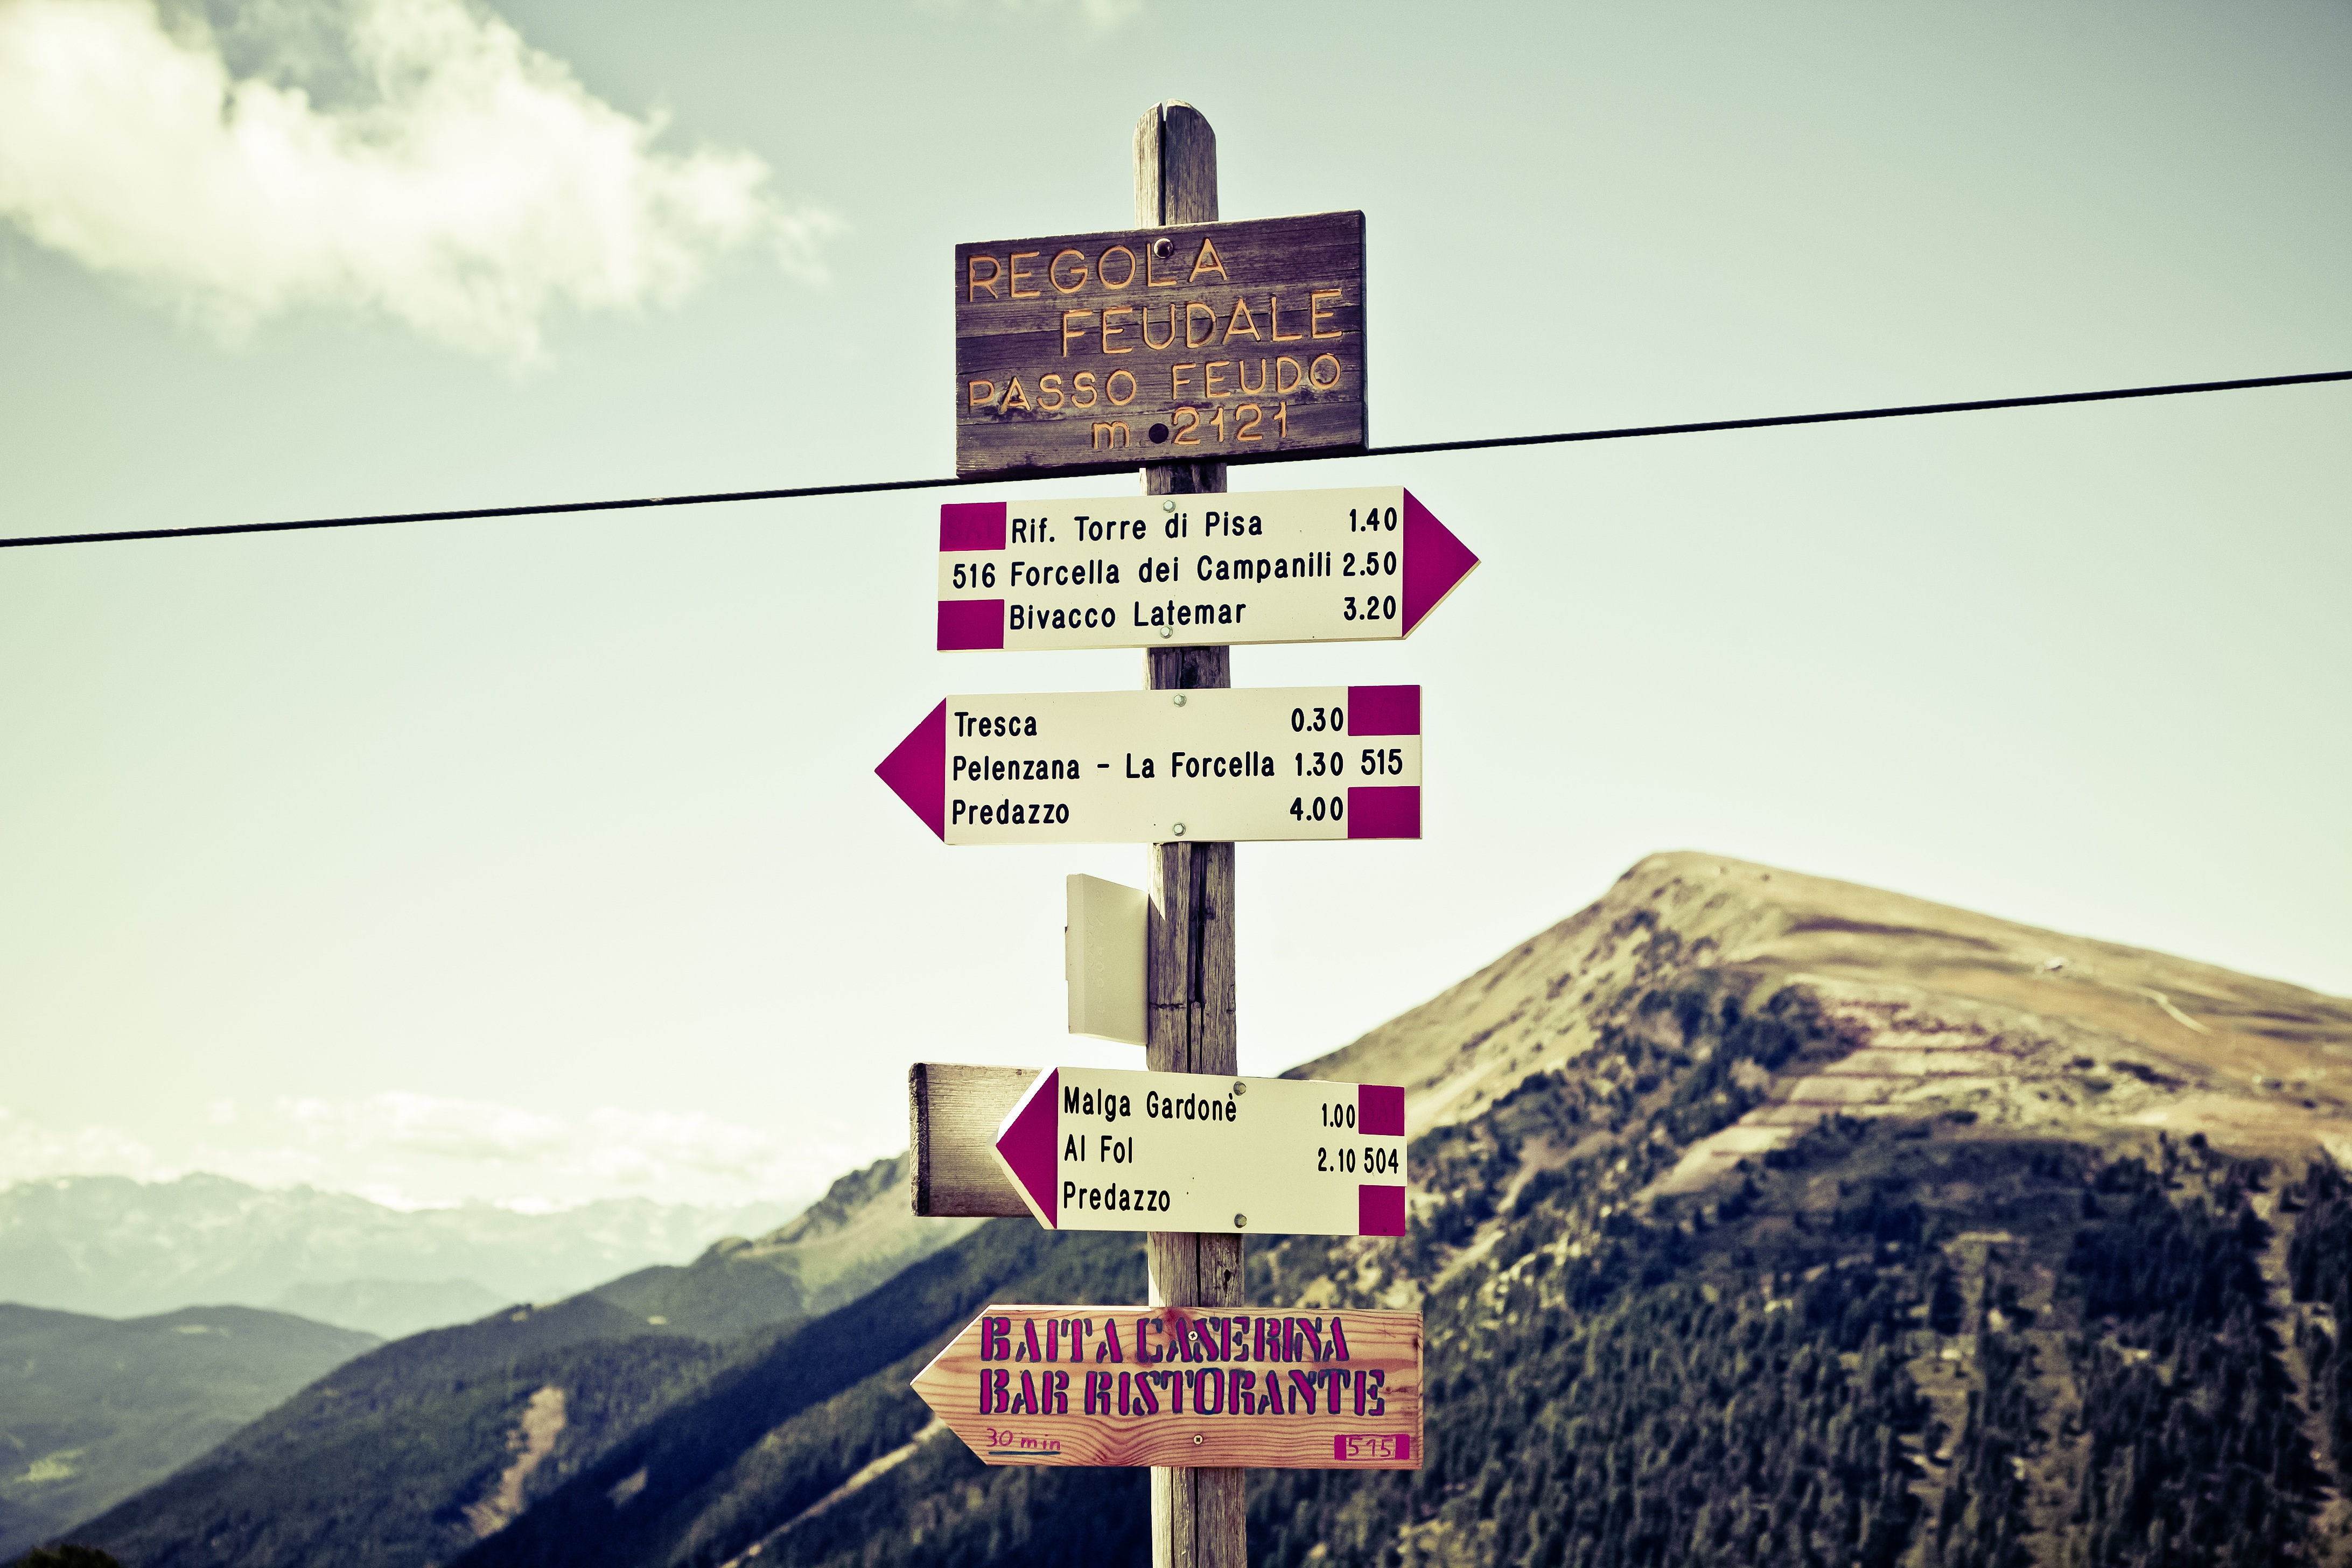
mountain, snow, hiking, view, travel, sign, alpine, street sign, signage, lighting, summit, snow mountain, mountaineering, mountains, vision, directory, traffic sign, hinweisschilder